Operation Dark Heart

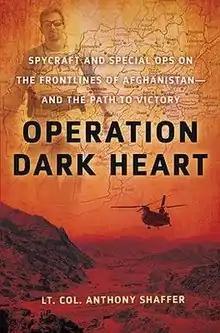
Cover of the first edition

Operation Dark Heart: Spycraft and Special Ops on the Frontlines of Afghanistan and the Path to Victory is a 2010 memoir by retired United States Army Reserve intelligence officer Lt. Col. Anthony Shaffer. The book details Shaffer's five months in Afghanistan in 2003 as a civilian Defense Intelligence Agency officer. Before redactions, the book contained names of intelligence officers and described clandestine operations, including "N.S.A.'s voice surveillance system". The United States Department of Defense went to extreme lengths in an attempt to censor information in the book after it had already been printed.